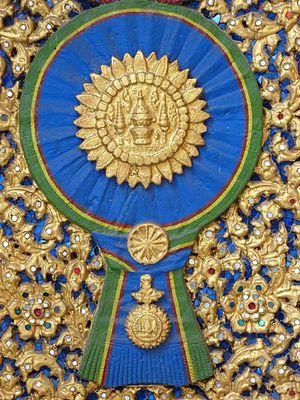
L’Ordre de la Couronne de Thaïlande est un ordre thaïlandais.